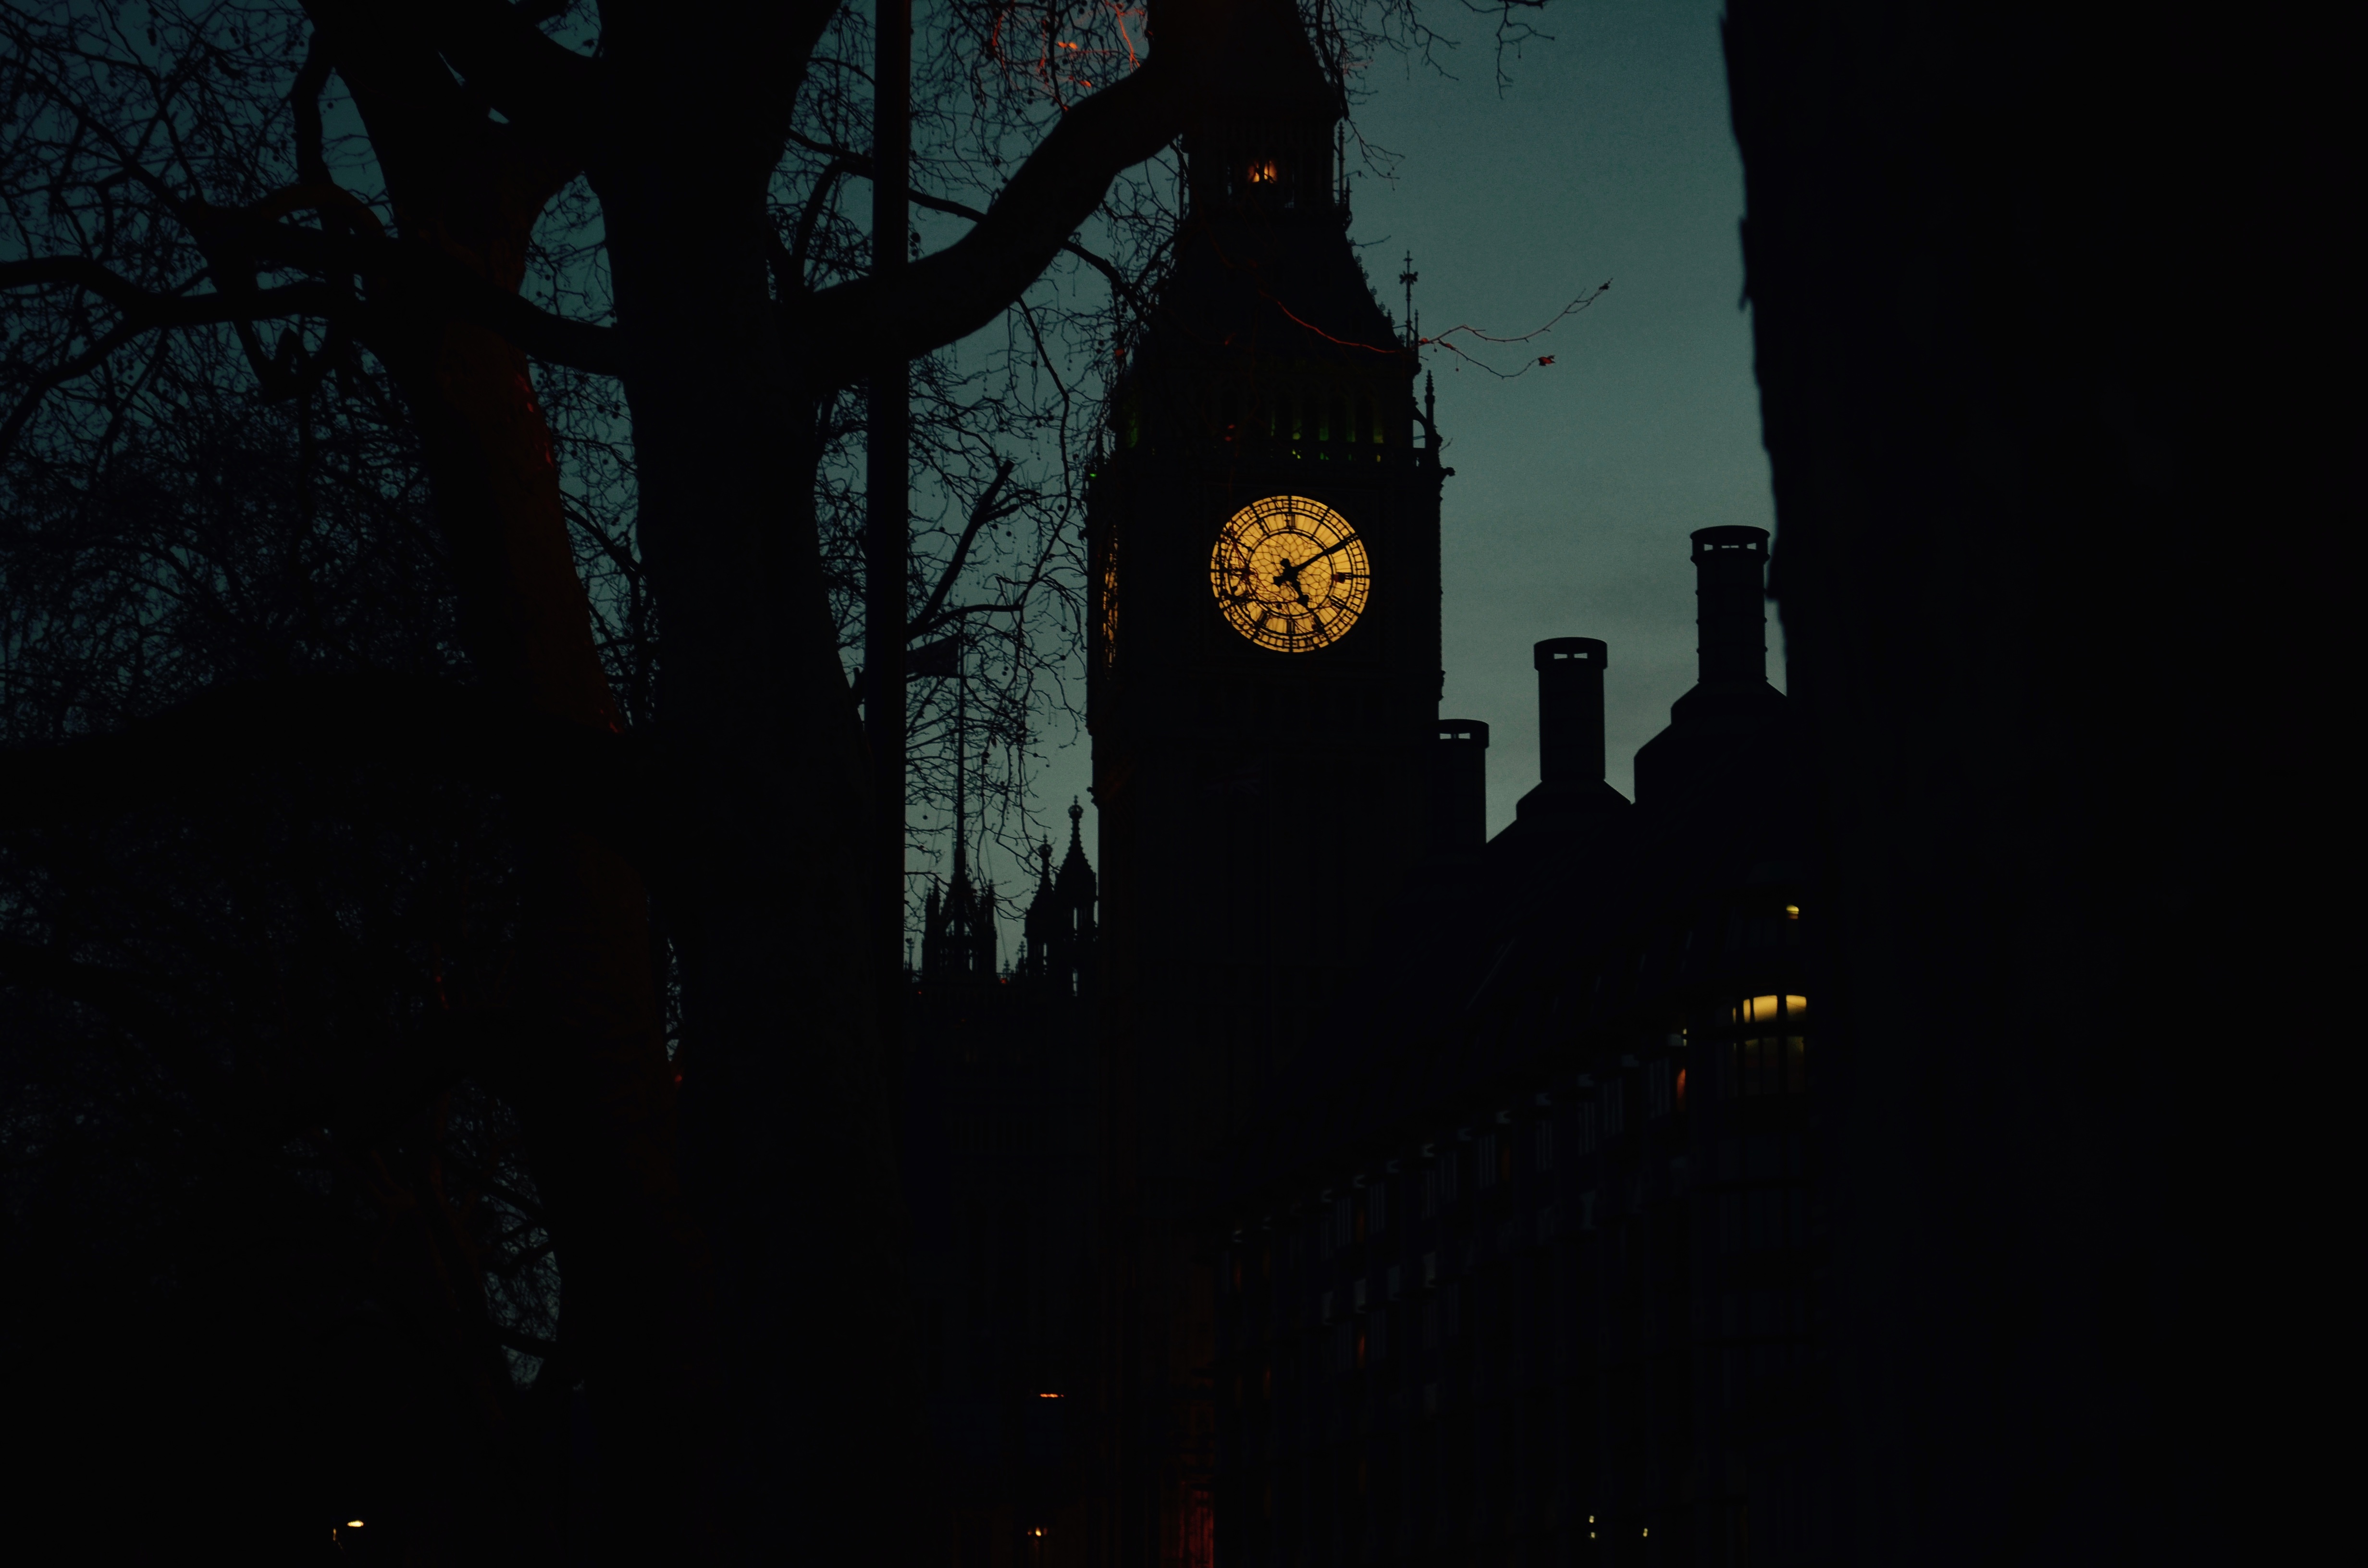
light, night, darkness, moonlight, midnight, screenshot